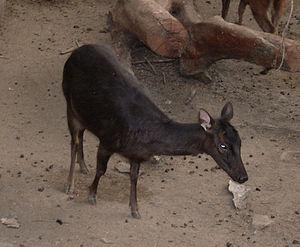
Le cerf des Philippines est un mammifère herbivore de la famille des cervidés. Il provient, comme son nom l'indique, des Philippines.